Apollo 14

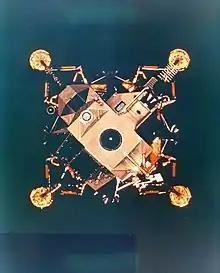
"Antares" as seen from "Kitty Hawk"

At 81:56:40.70 into the mission (February 4 at 1:59:43 am EST; 06:59:43 UTC), the Service Propulsion System engine in the SM was fired for 370.84 seconds to send the craft into a lunar orbit with apocynthion of and pericynthion of . A second burn, at 86:10:52 mission time, sent the spacecraft into an orbit of by . This was done in preparation for the release of the LM "Antares". Apollo 14 was the first mission on which the CSM propelled the LM to the lower orbit—though Apollo 13 would have done so had the abort not already occurred. This was done to increase the amount of hover time available to the astronauts, a safety factor since Apollo 14 was to land in rough terrain.